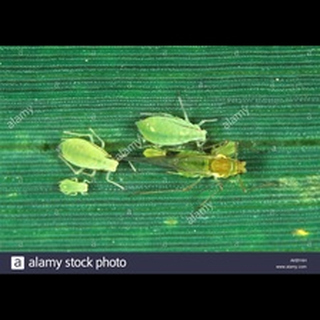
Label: wheat_aphid